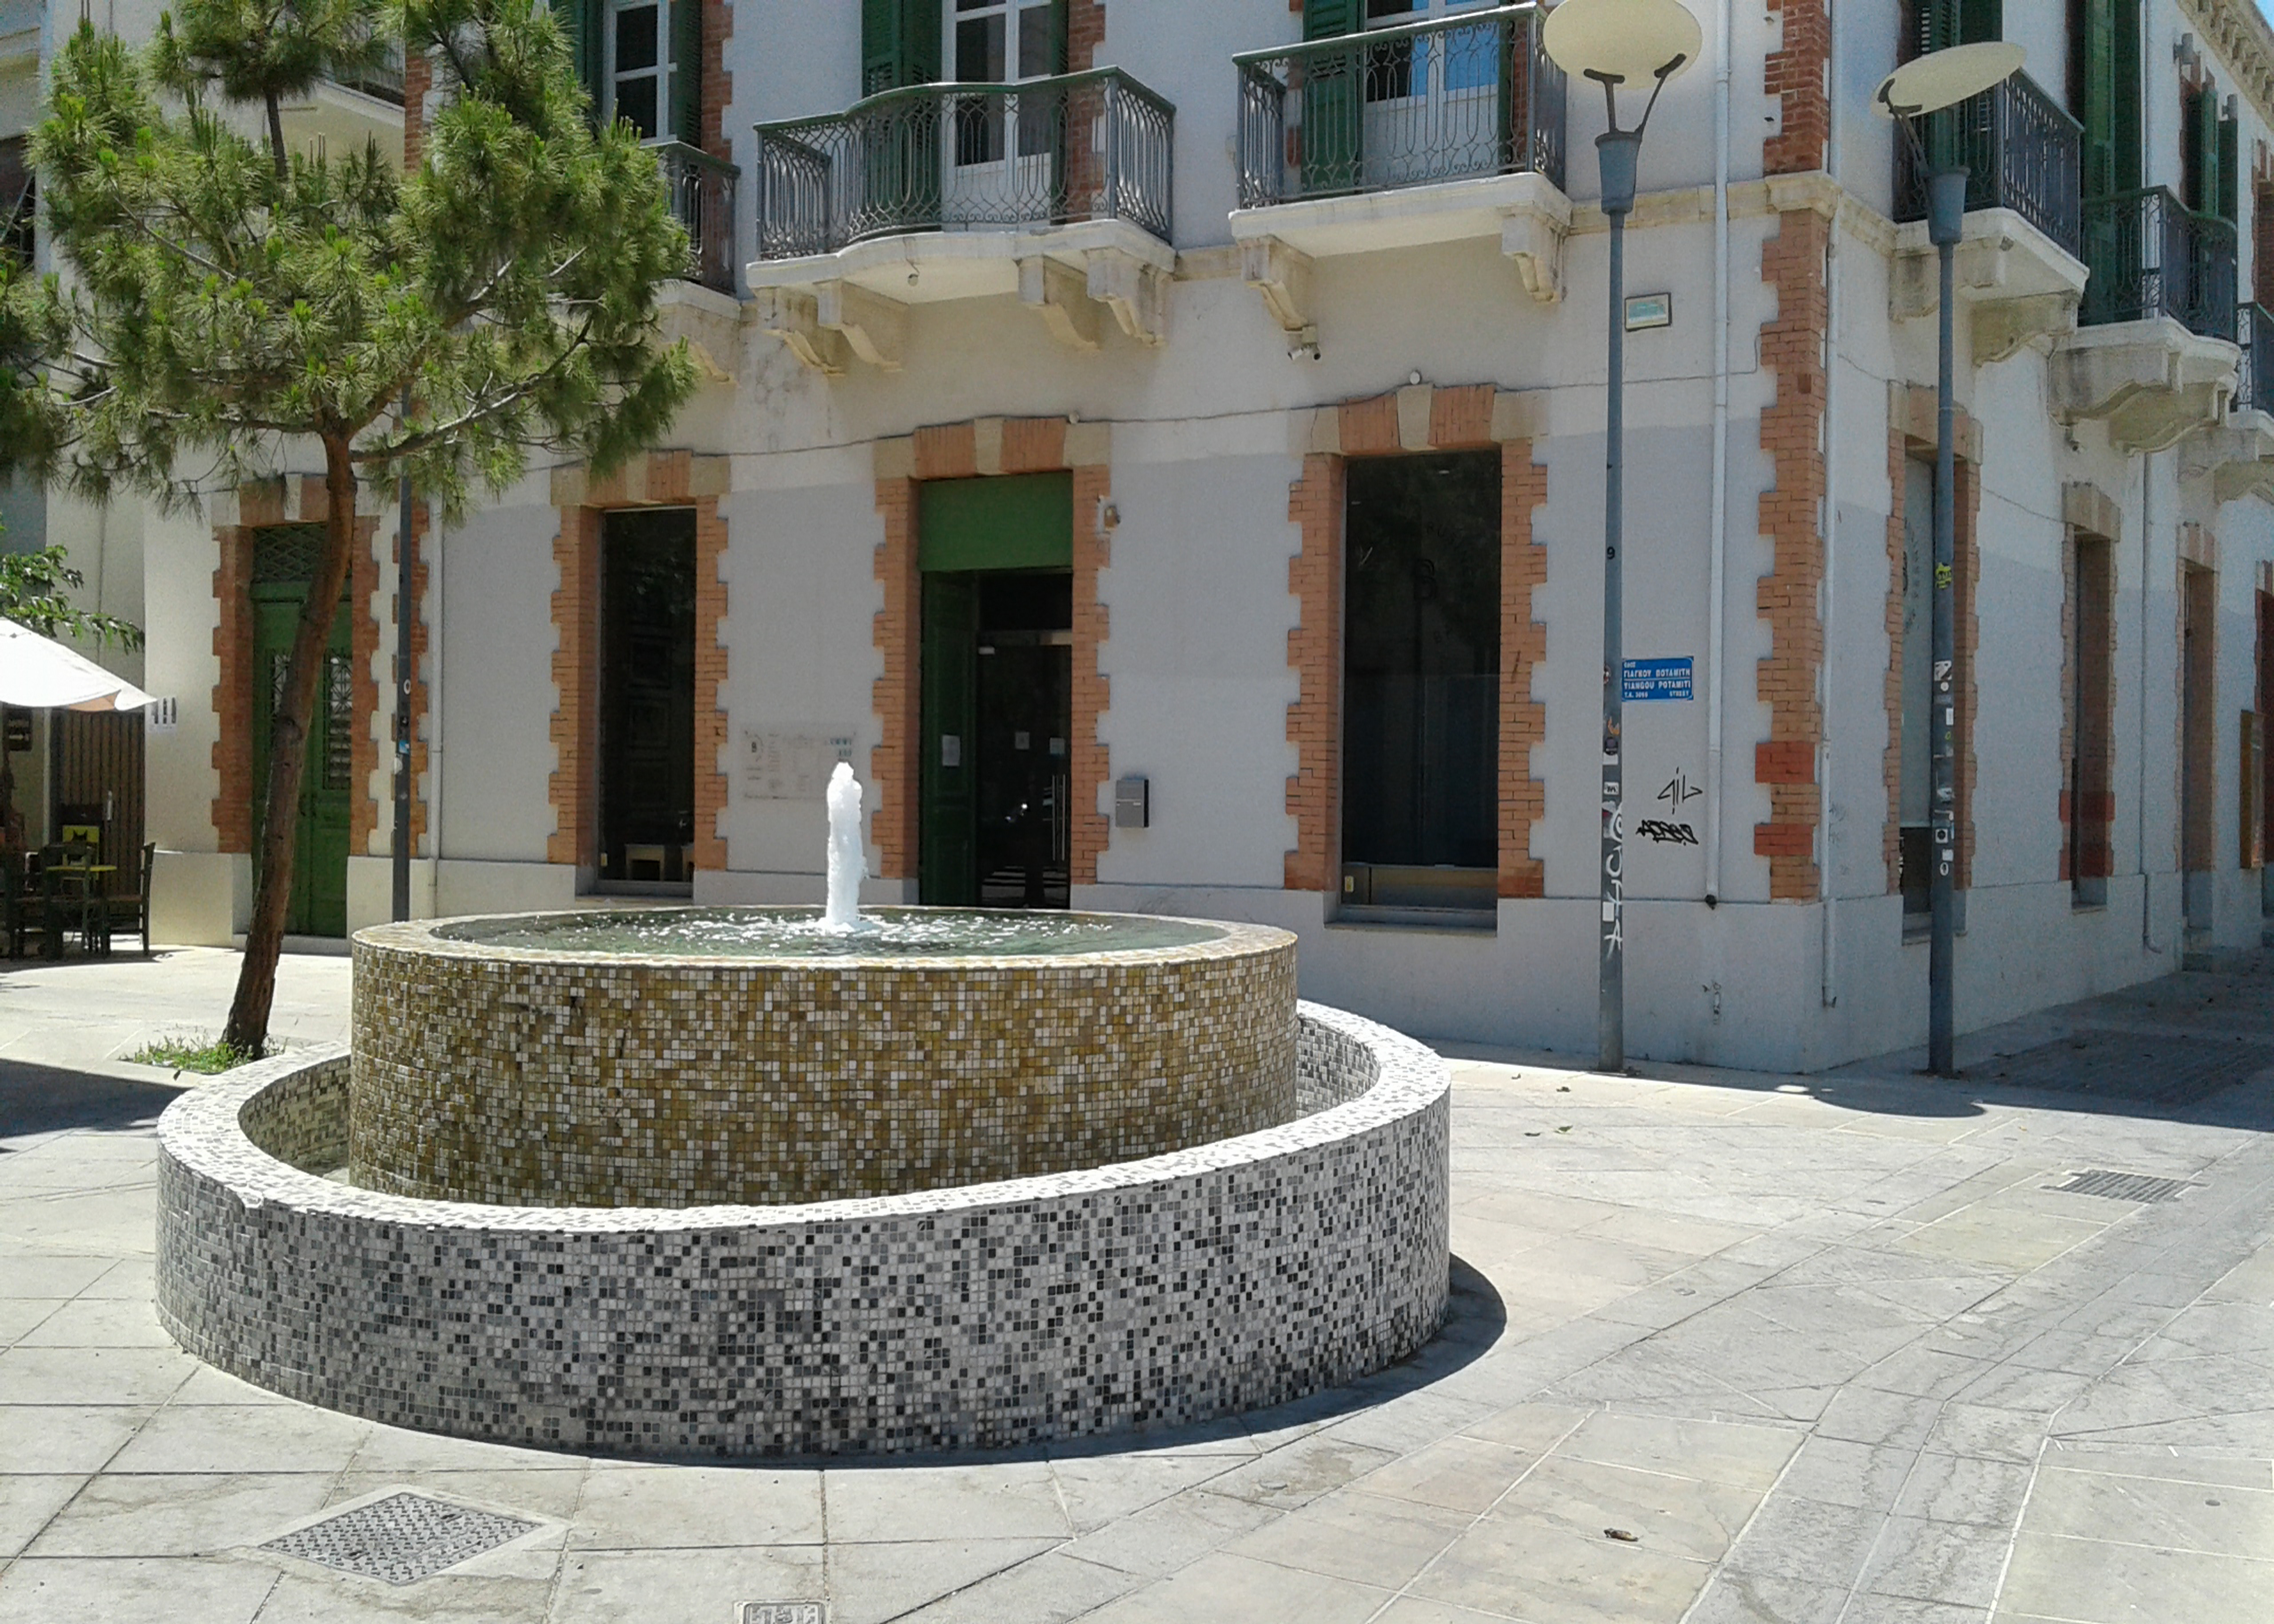
architecture, stone, road, within walking, fountain, water, property, building, window, door, road surface, urban design, tree, facade, house, city, sidewalk, flooring, plant, human settlement, column, condominium, street, mixed use, stairs, leisure, concrete, apartment, landscape, shade, cobblestone, walkway, water feature, driveway, courtyard, circle, room, font, town square, estate, tourism, vacation, official residence, mansion, plaza, landscaping